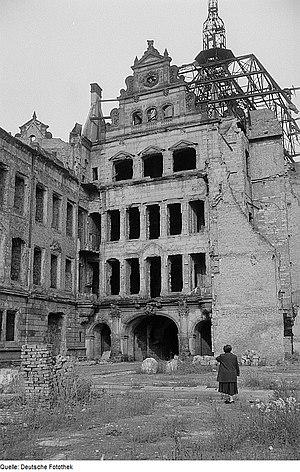
Le Georgentor ou Georgenbau est la sortie d'origine de la ville de Dresde vers le pont de l'Elbe. Il est situé dans la vieille ville, sur la Schloßplatz, entre le Château de la Residence et la cour des écuries. Ce premier bâtiment de la Renaissance à Dresde a été initié par Georges de Saxe, qui fit transformer l'ancienne porte de la ville en Georgentor de 1530 à 1535, qui était alors le seul pont de Dresde sur l'Elbe. Aujourd'hui, le bâtiment impressionne par sa façade représentative de style néo-renaissance monumental.